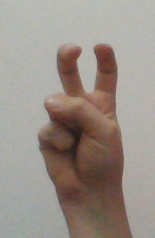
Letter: toot